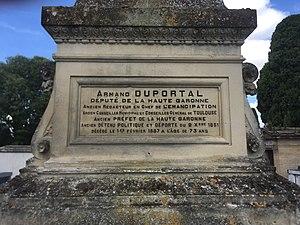
Monument érigé lors de la mort du toulousain Armand Duportal. Cimetière de Terre Cabade.
Pierre Jean Louis Armand Duportal est un homme politique et journaliste français né le 17 février 1814 à Toulouse et décédé le 1ᵉʳ février 1887 à Toulouse.